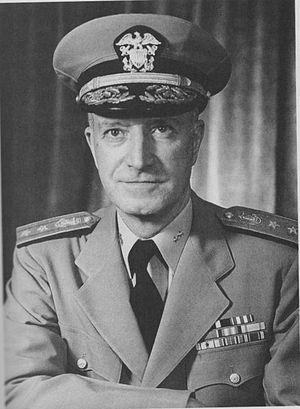
"William Sterling ""Deak"" Parsons était un rear admiral de l'US Navy. Pendant la Seconde Guerre mondiale, il s'occupa de l'armement de la bombe atomique Little Boy qui fut larguée sur la ville japonaise d'Hiroshima. Il avait alors le grade de capitaine.